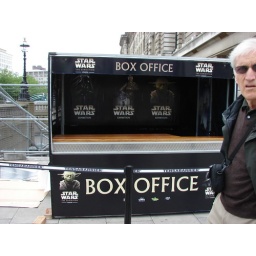
Star Wars box office near the London Eye